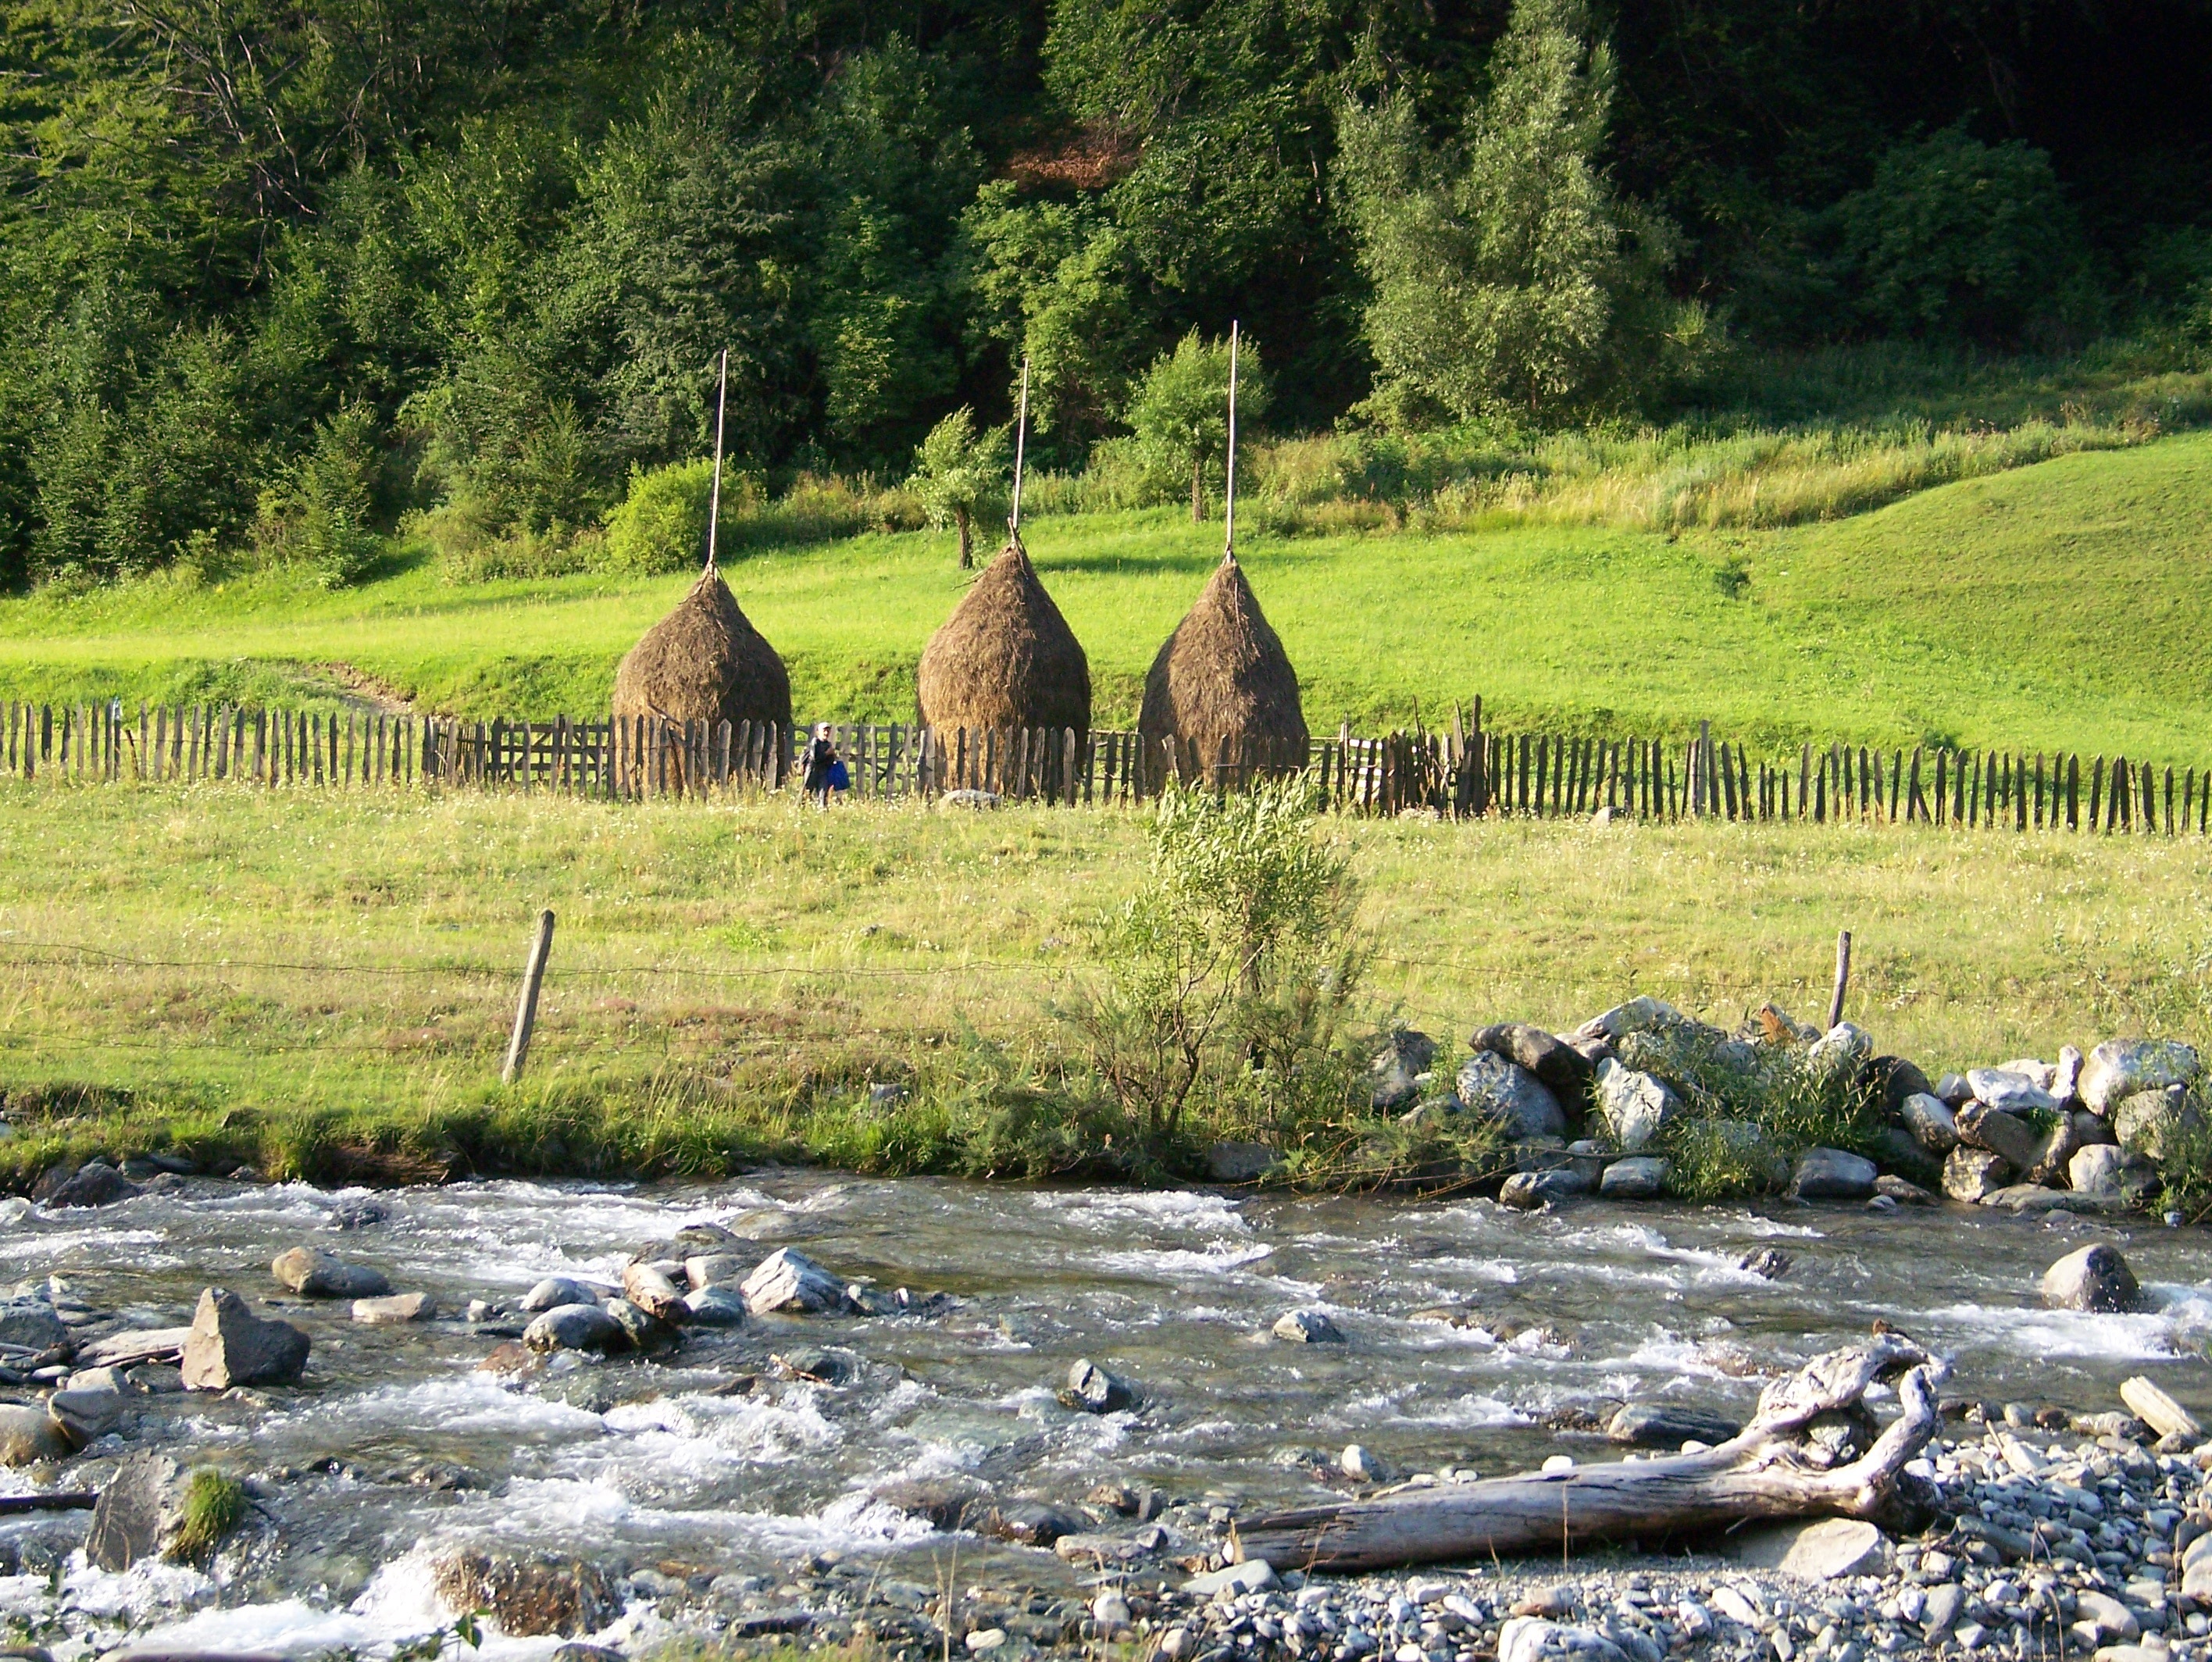
landscape, tree, wilderness, hay, prairie, river, pond, wildlife, wetland, torrent, romania, rural area